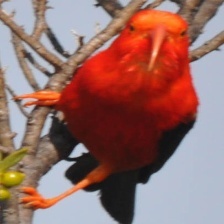
Species: IWI
Scientific name:  VESTIARIA COCCINEA.